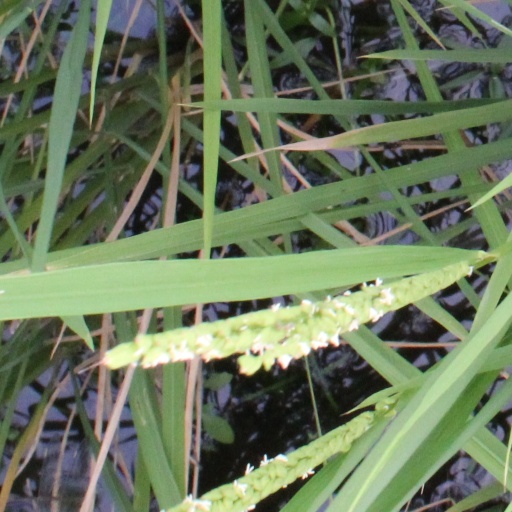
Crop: rice